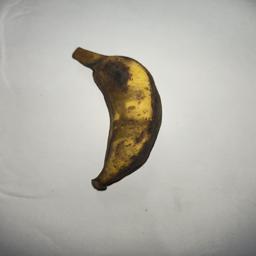
Banana variety: Bangla Kola